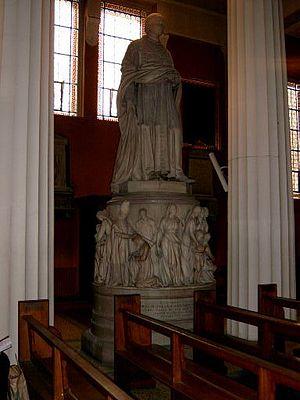
La pro-cathédrale Sainte-Marie de Dublin est une pro-cathédrale catholique irlandaise dédiée à la vierge Marie.
Ballitore, ou Ballytore est un village du Comté de Kildare en Irlande.